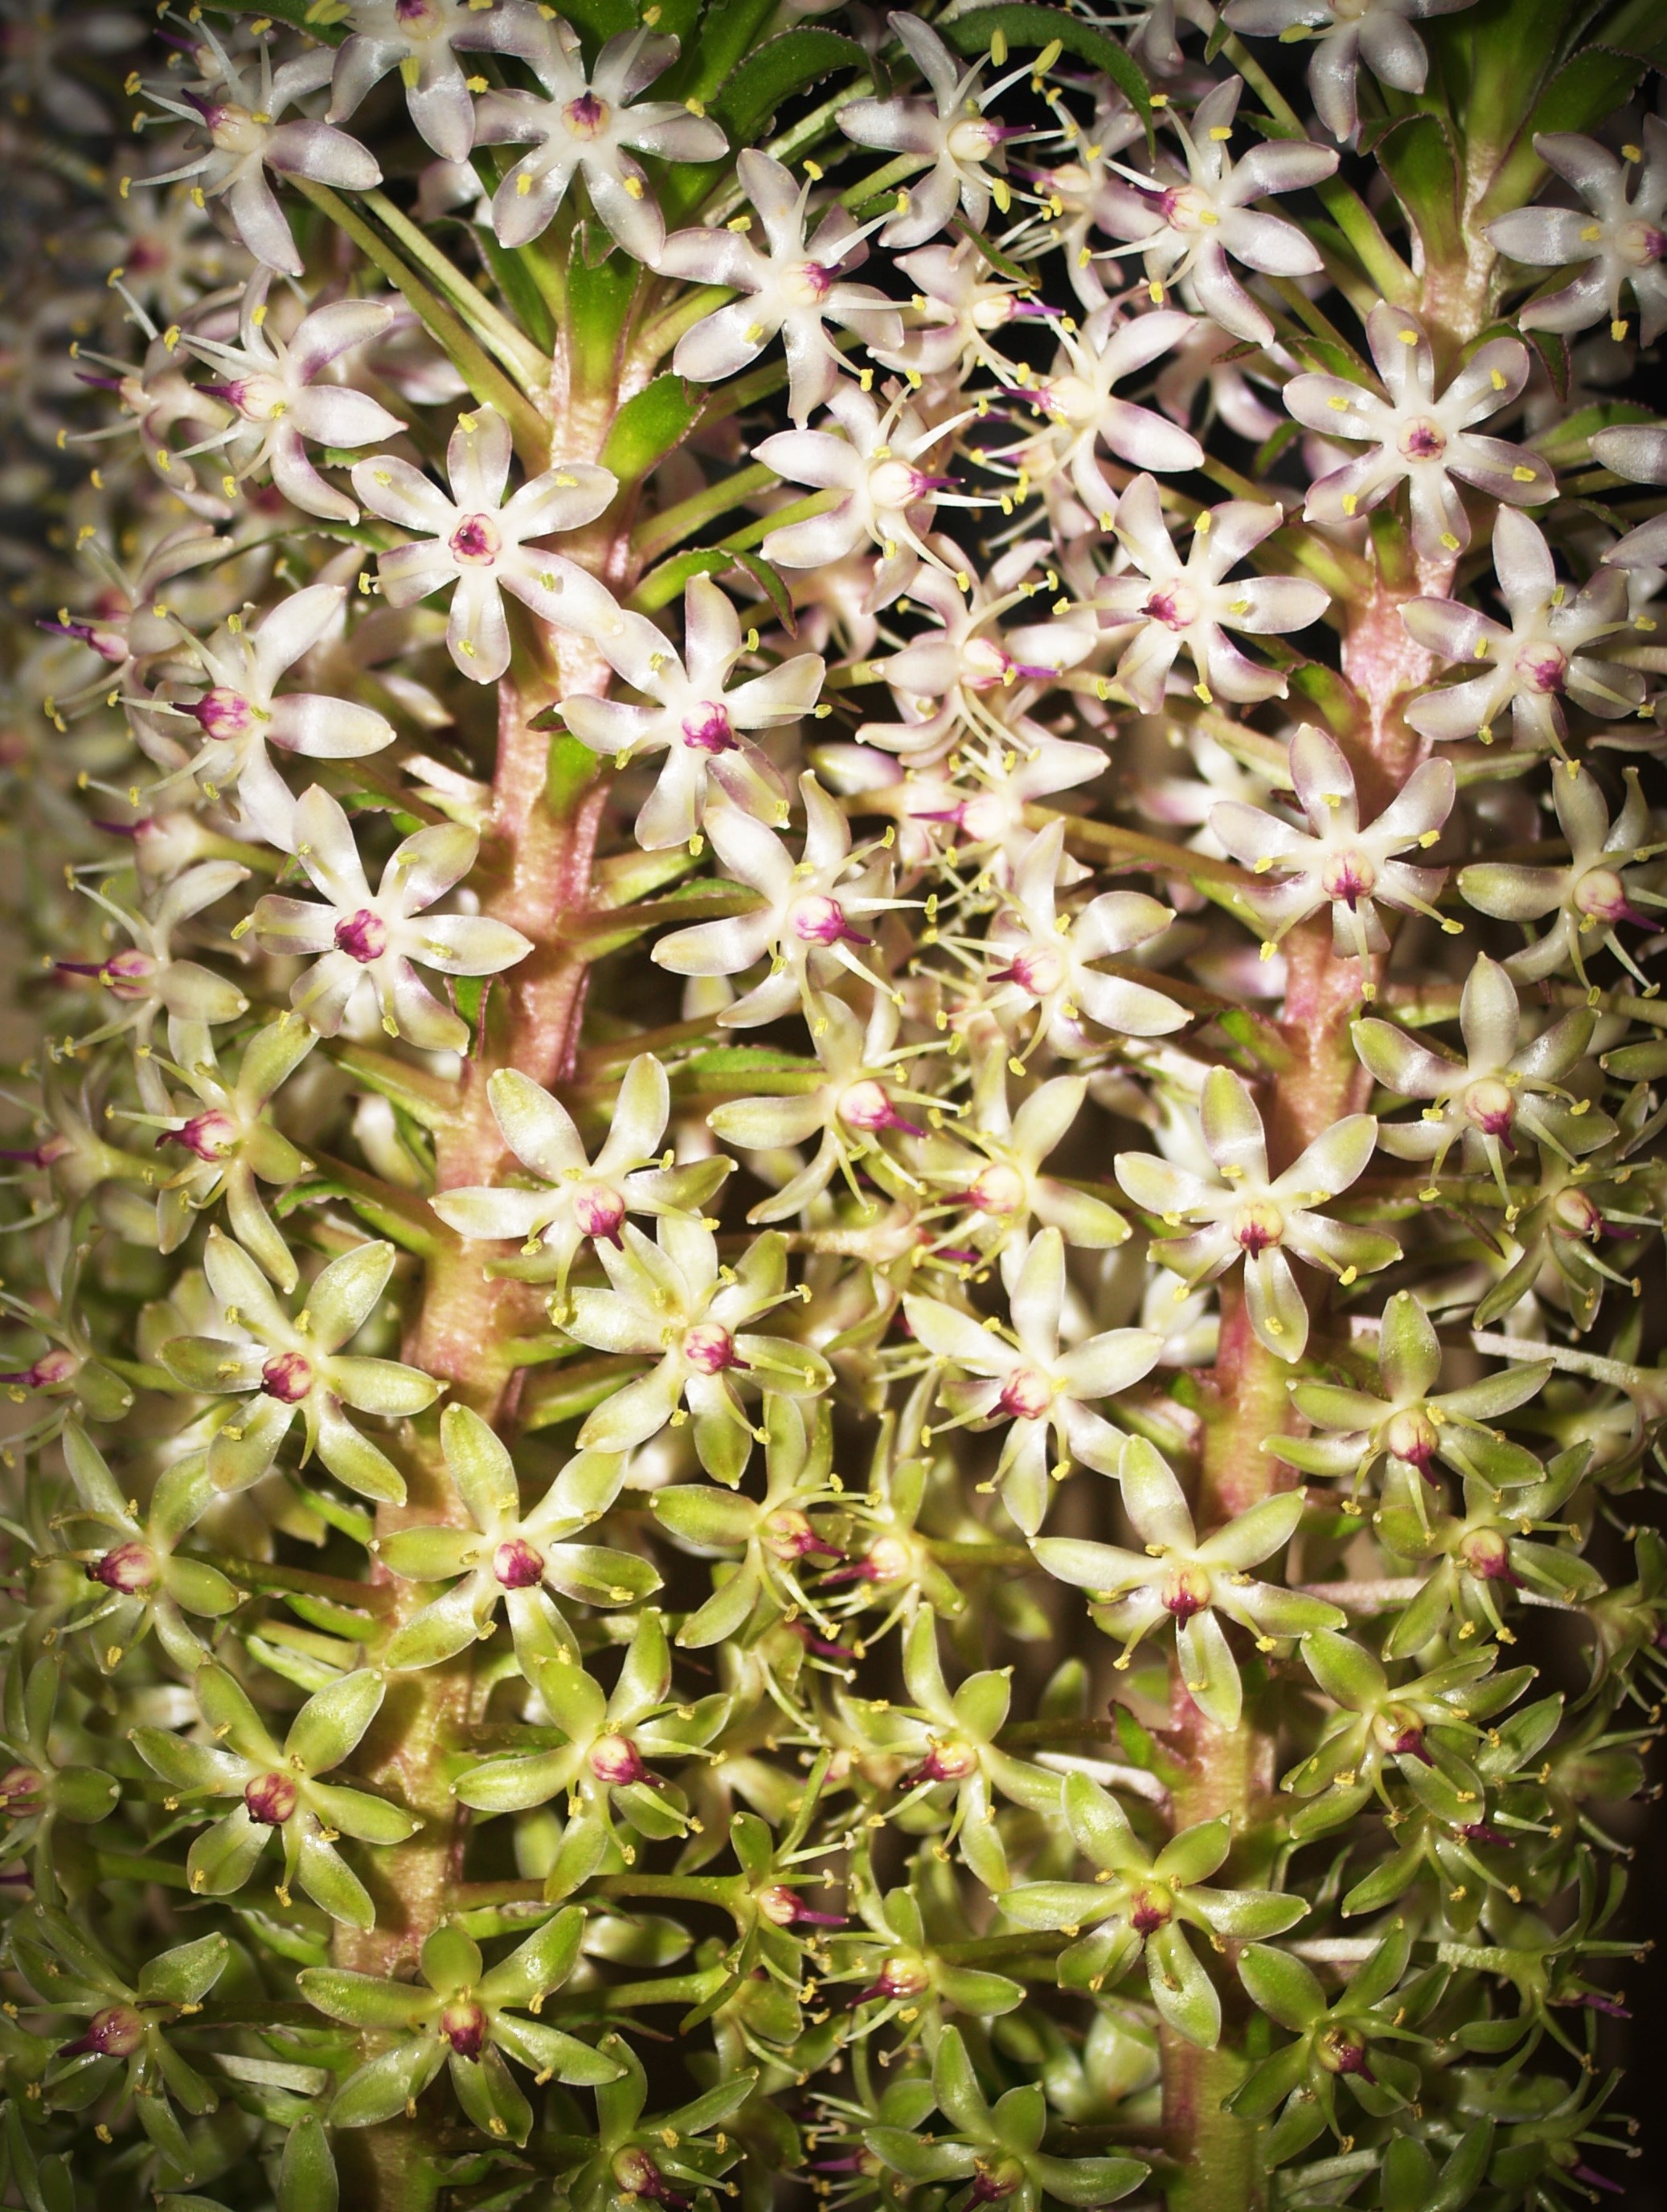
nature, blossom, growth, plant, white, flower, bloom, isolated, green, red, collection, tropical, natural, fresh, botany, set, colorful, yellow, garden, pink, flora, orchid, wildflower, shrub, bright, collage, beauty, montage, vibrant, selection, variation, flowering plant, dendrobium, land plant